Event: Nepal Earthquake
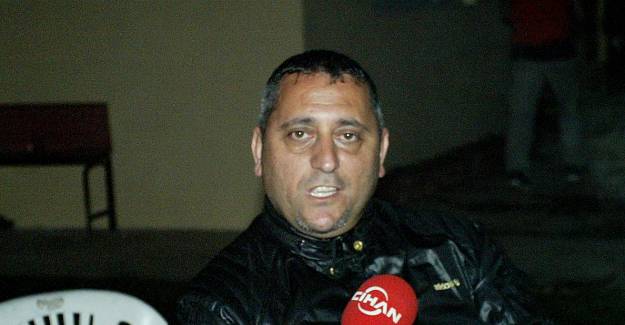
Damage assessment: no_damage